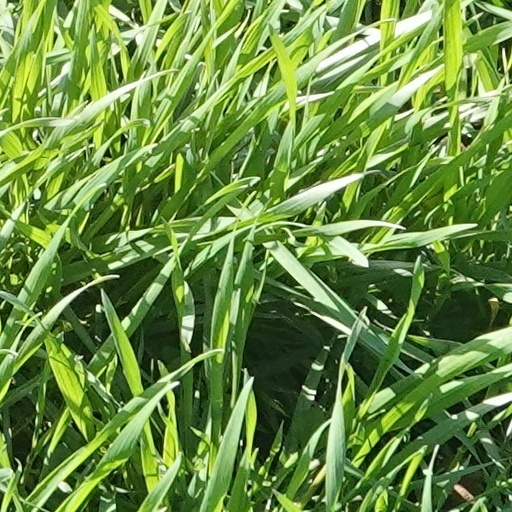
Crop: wheat